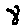
Label: 8